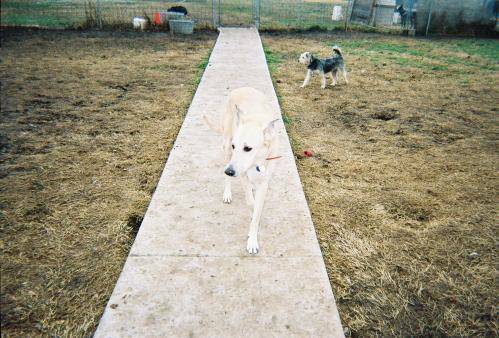
Label: dog